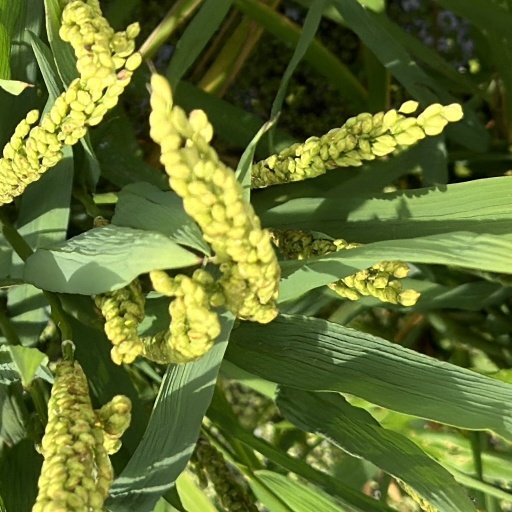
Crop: rice